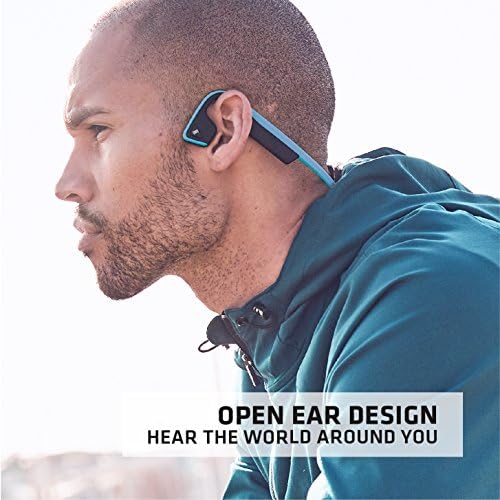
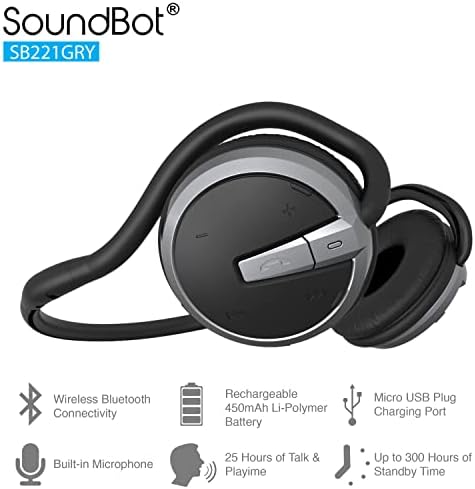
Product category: headphones
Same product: no